Carl Friedrich Roewer

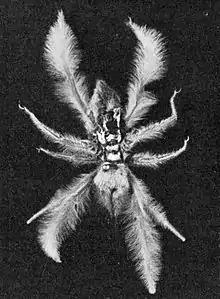
"Type of spider : Paragaleodes sericeus" - female

Carl Friedrich Roewer (12 October 1881, in Neustrelitz – 17 June 1963) was a German arachnologist. He concentrated on harvestmen, where he described almost a third (2,260) of today's known species, but also almost 700 taxa of spiders and numerous Solifugae.